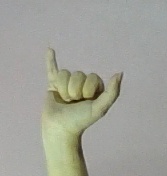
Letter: ya